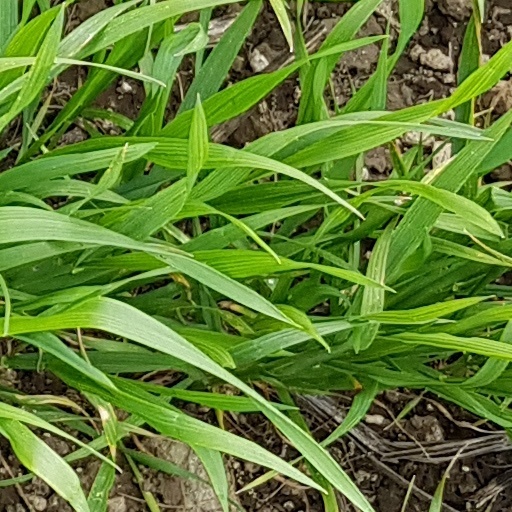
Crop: wheat